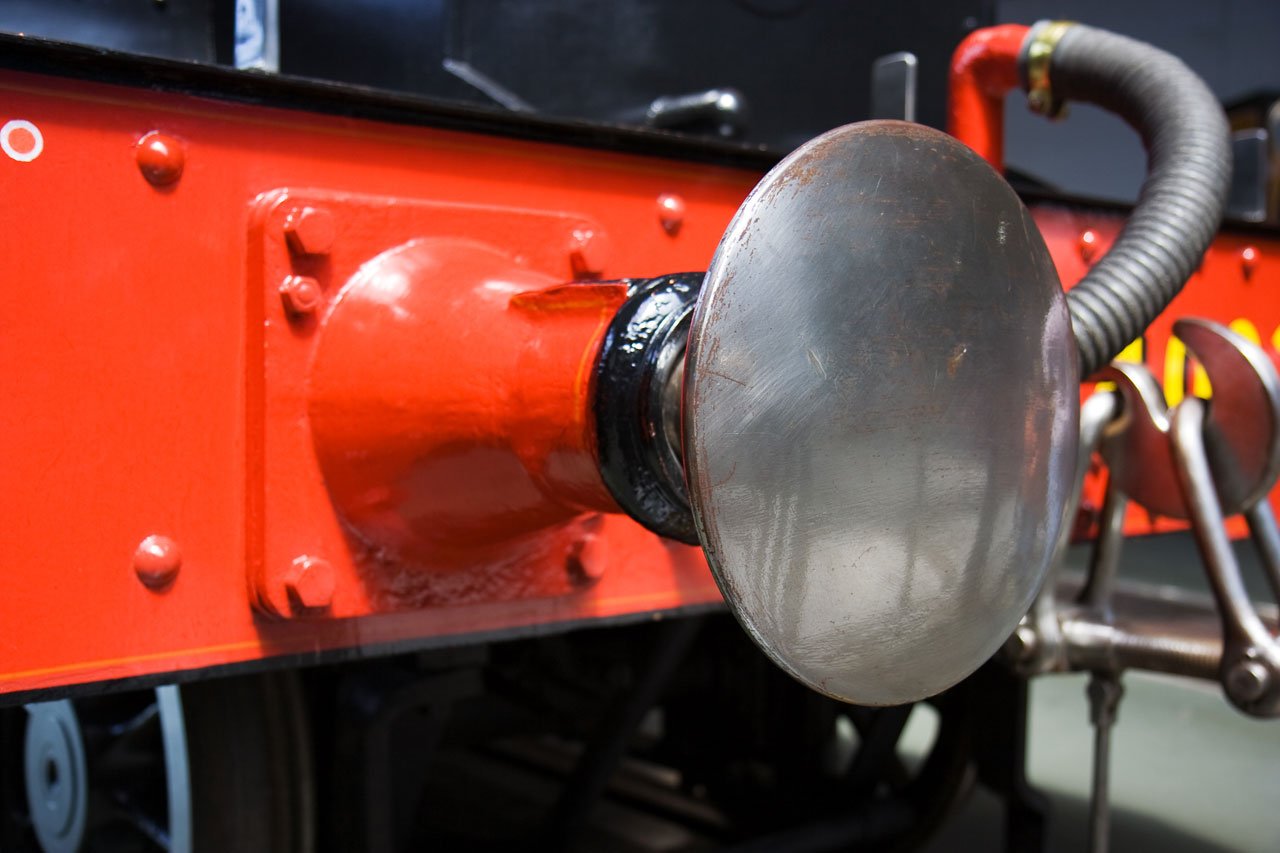
car, wheel, steam, train, steel, red, vehicle, motorcycle, metal, close, engine, buffer, automotive exterior